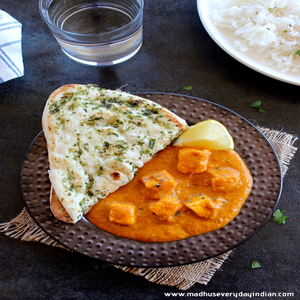
Dish: paneer